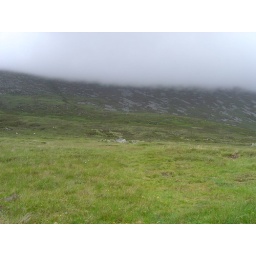
the mountain shrouded in clouds